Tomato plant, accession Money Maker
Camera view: tilt-top (135 deg); turntable rotation: 30 degrees
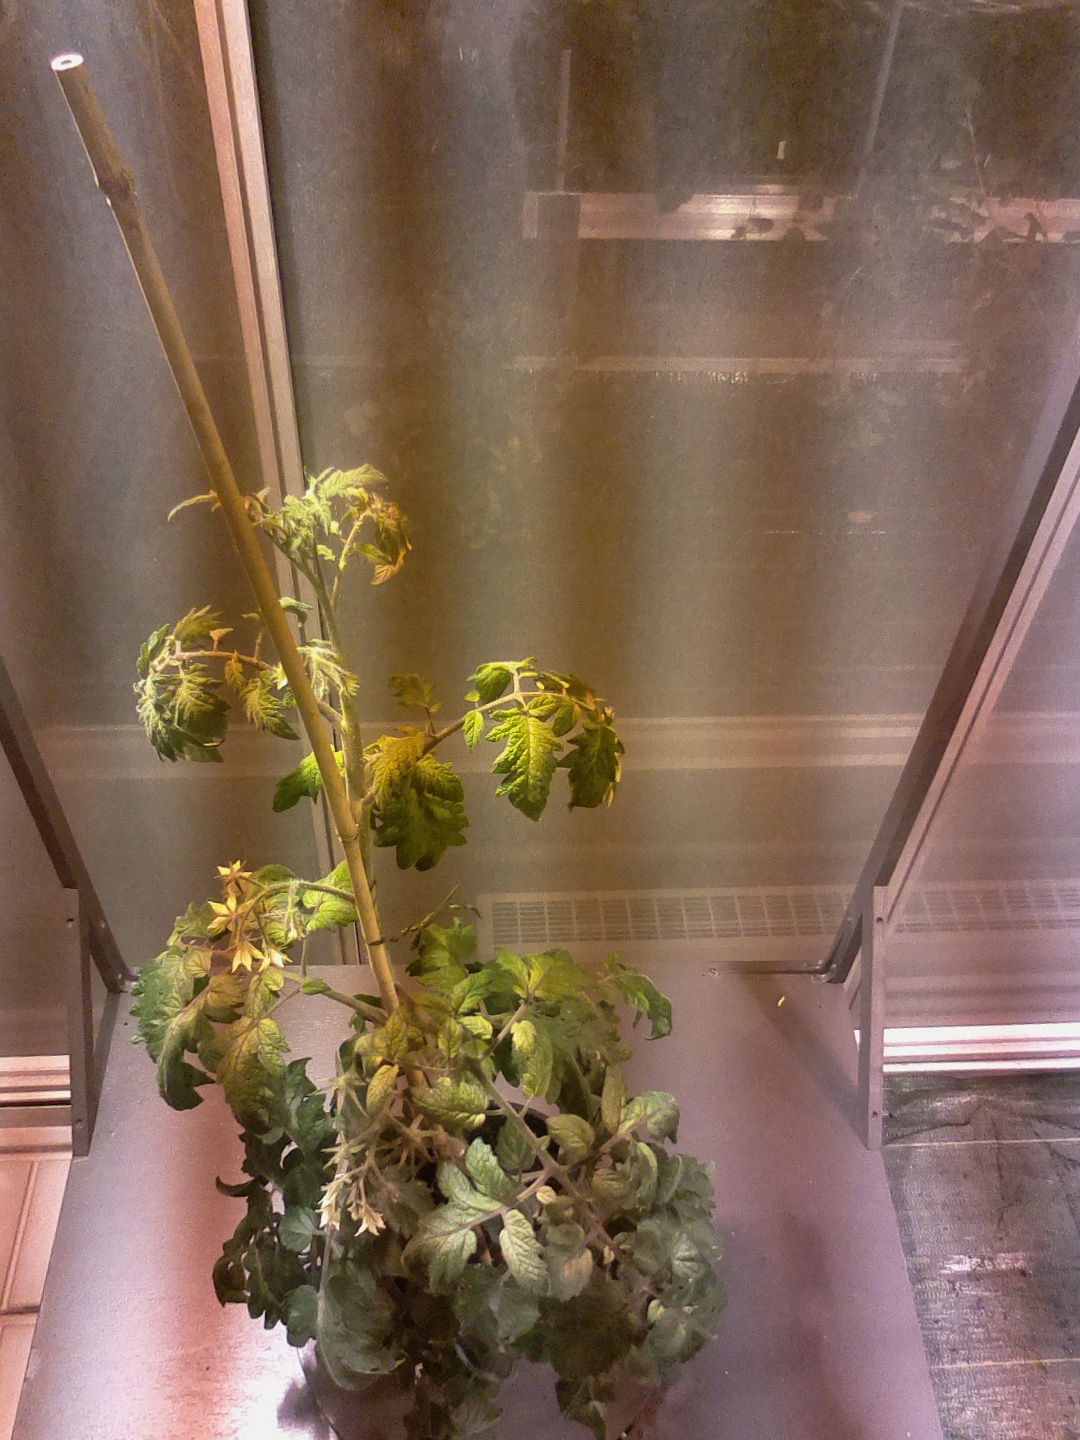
BBCH growth stage 69: End of flowering, 90%-100% of flowers open, more petals falling